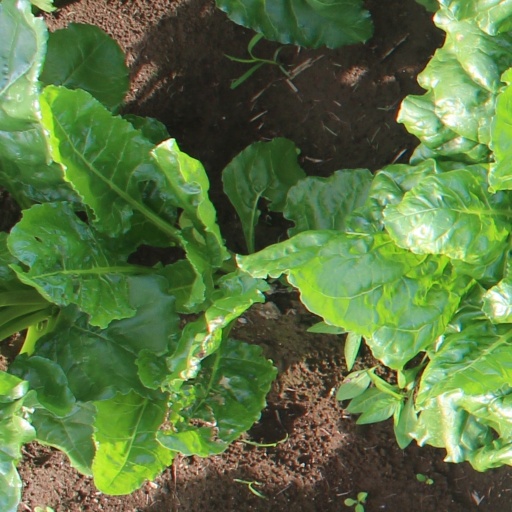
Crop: sugar beet